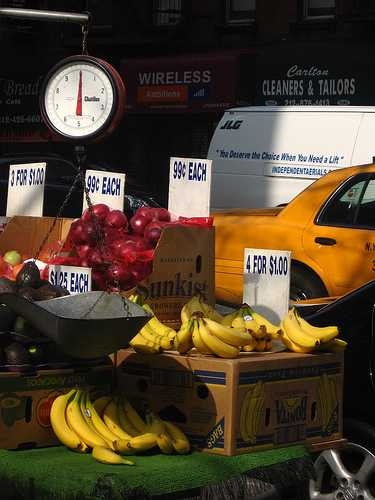
Label: Banana